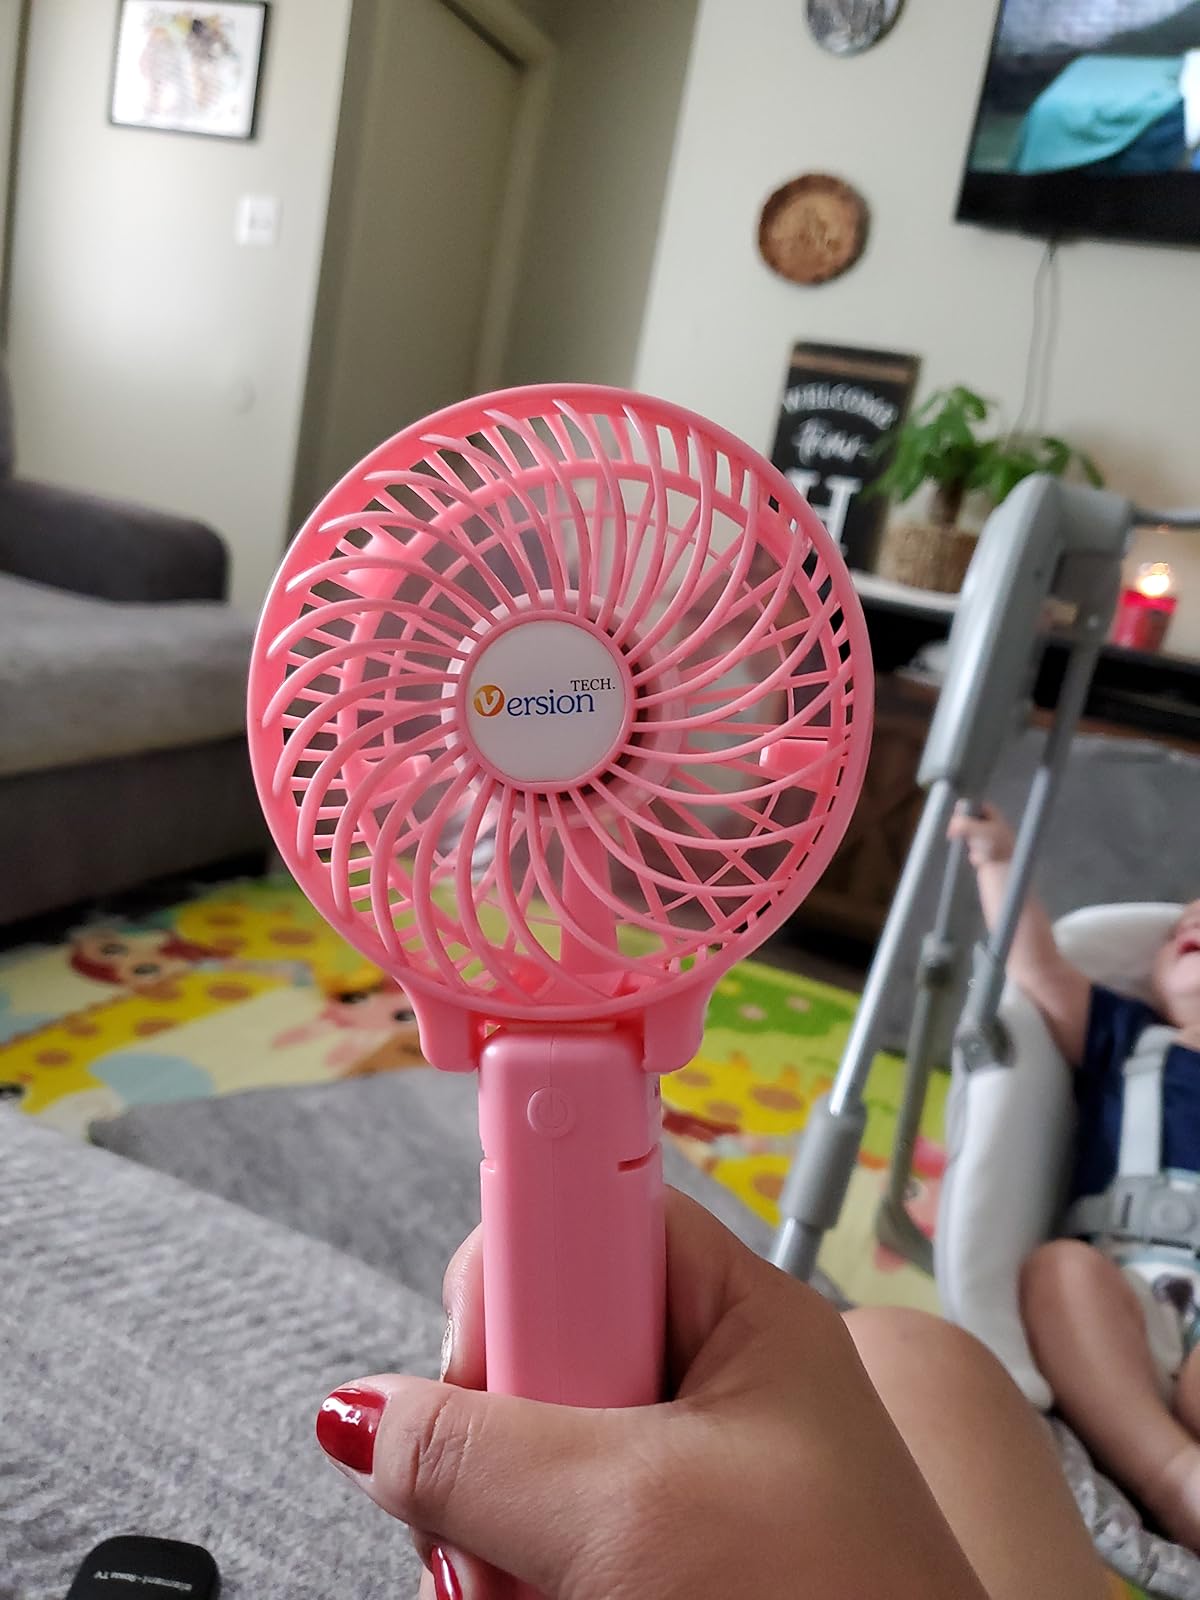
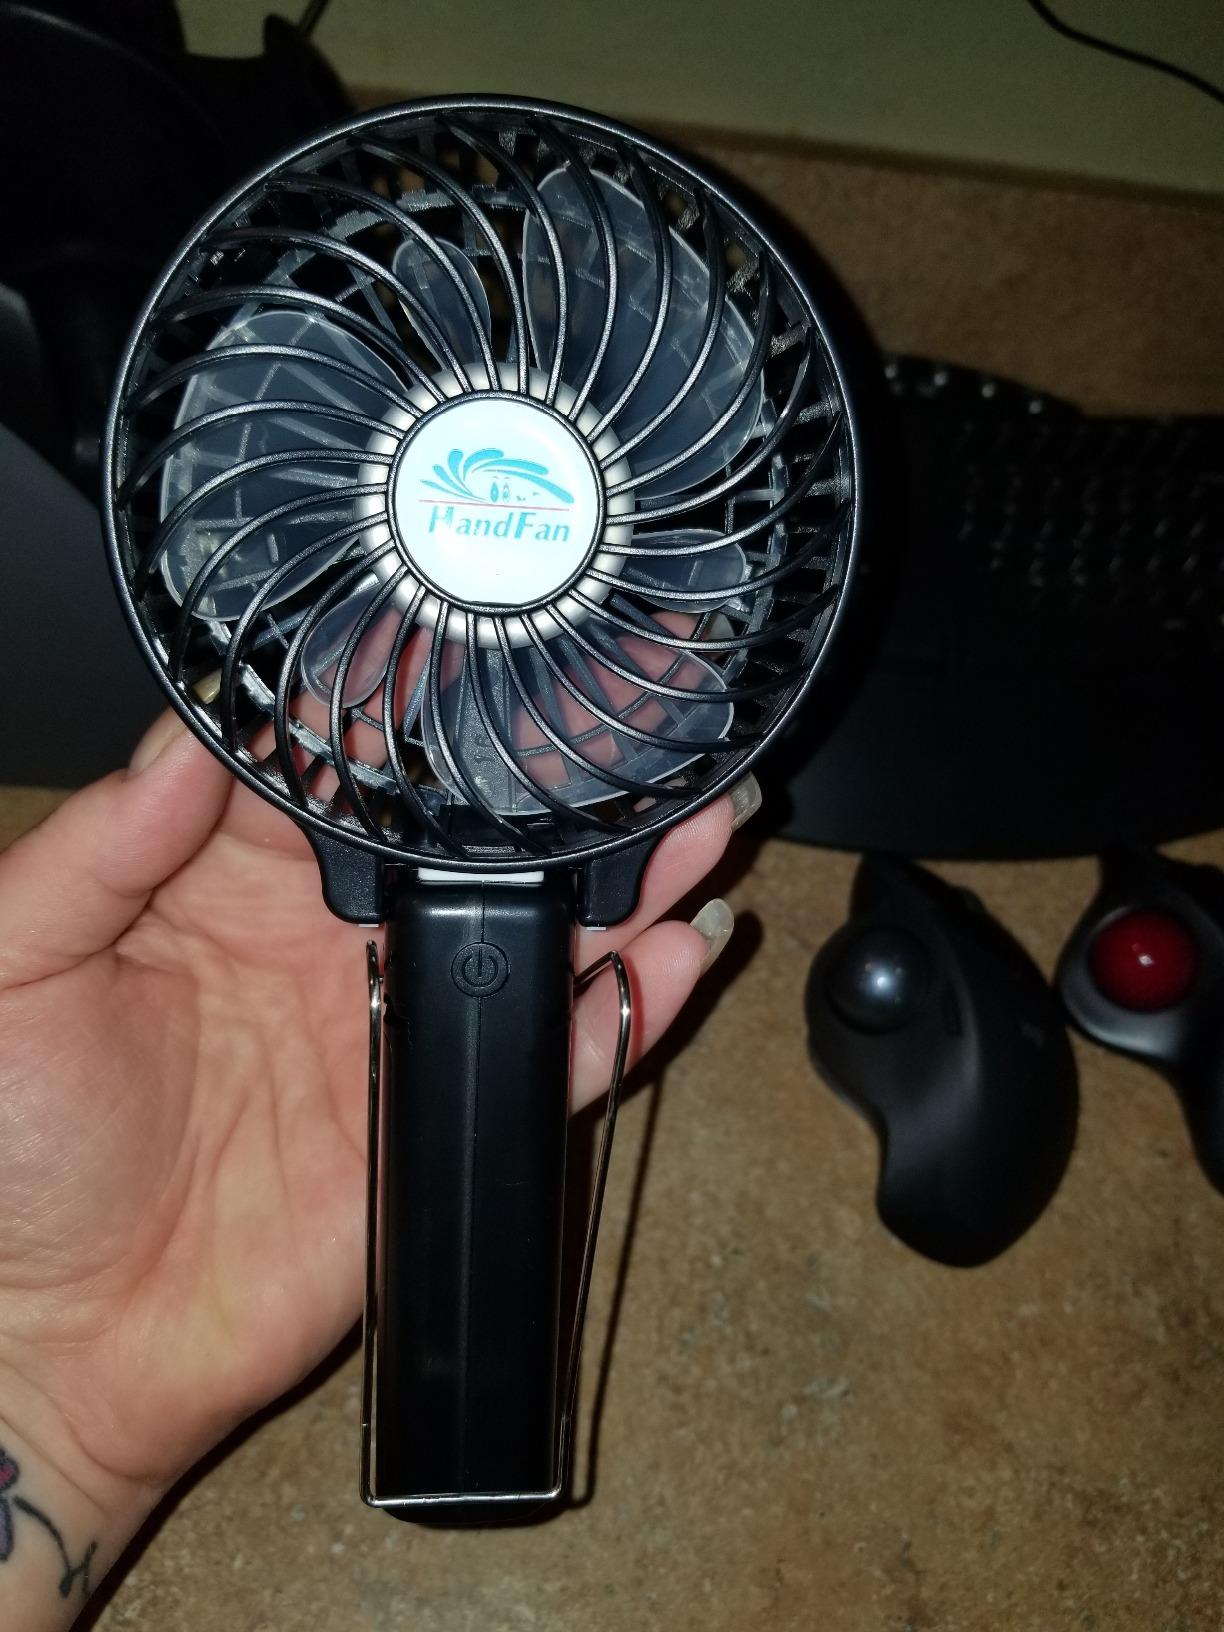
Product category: fan
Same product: no